Chemistry: A Volatile History

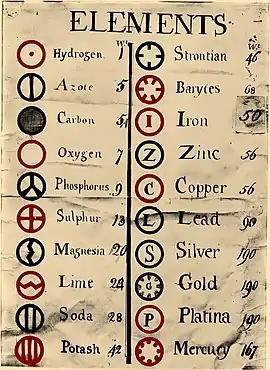
Dalton's atomic symbols, from his own books.

Scientists had recently discovered that when elements combine to form compounds, they always do so in the same proportions, by weight. John Dalton thought that for this to happen, each element had to be made of its own unique building blocks, which he called atoms.